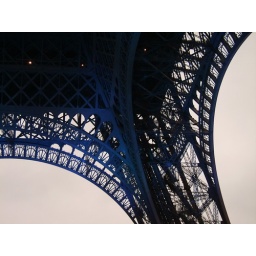
Eiffel tower in blue